Francesco Di Giacomo

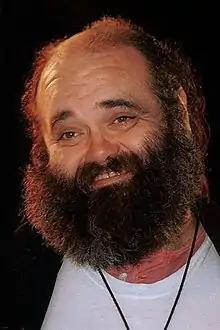
Di Giacomo in 2014

Francesco Di Giacomo (22 August 194721 February 2014) was an Italian singer and lyricist. He was the lead vocalist of the progressive rock band Banco del Mutuo Soccorso from 1971 to 2013.